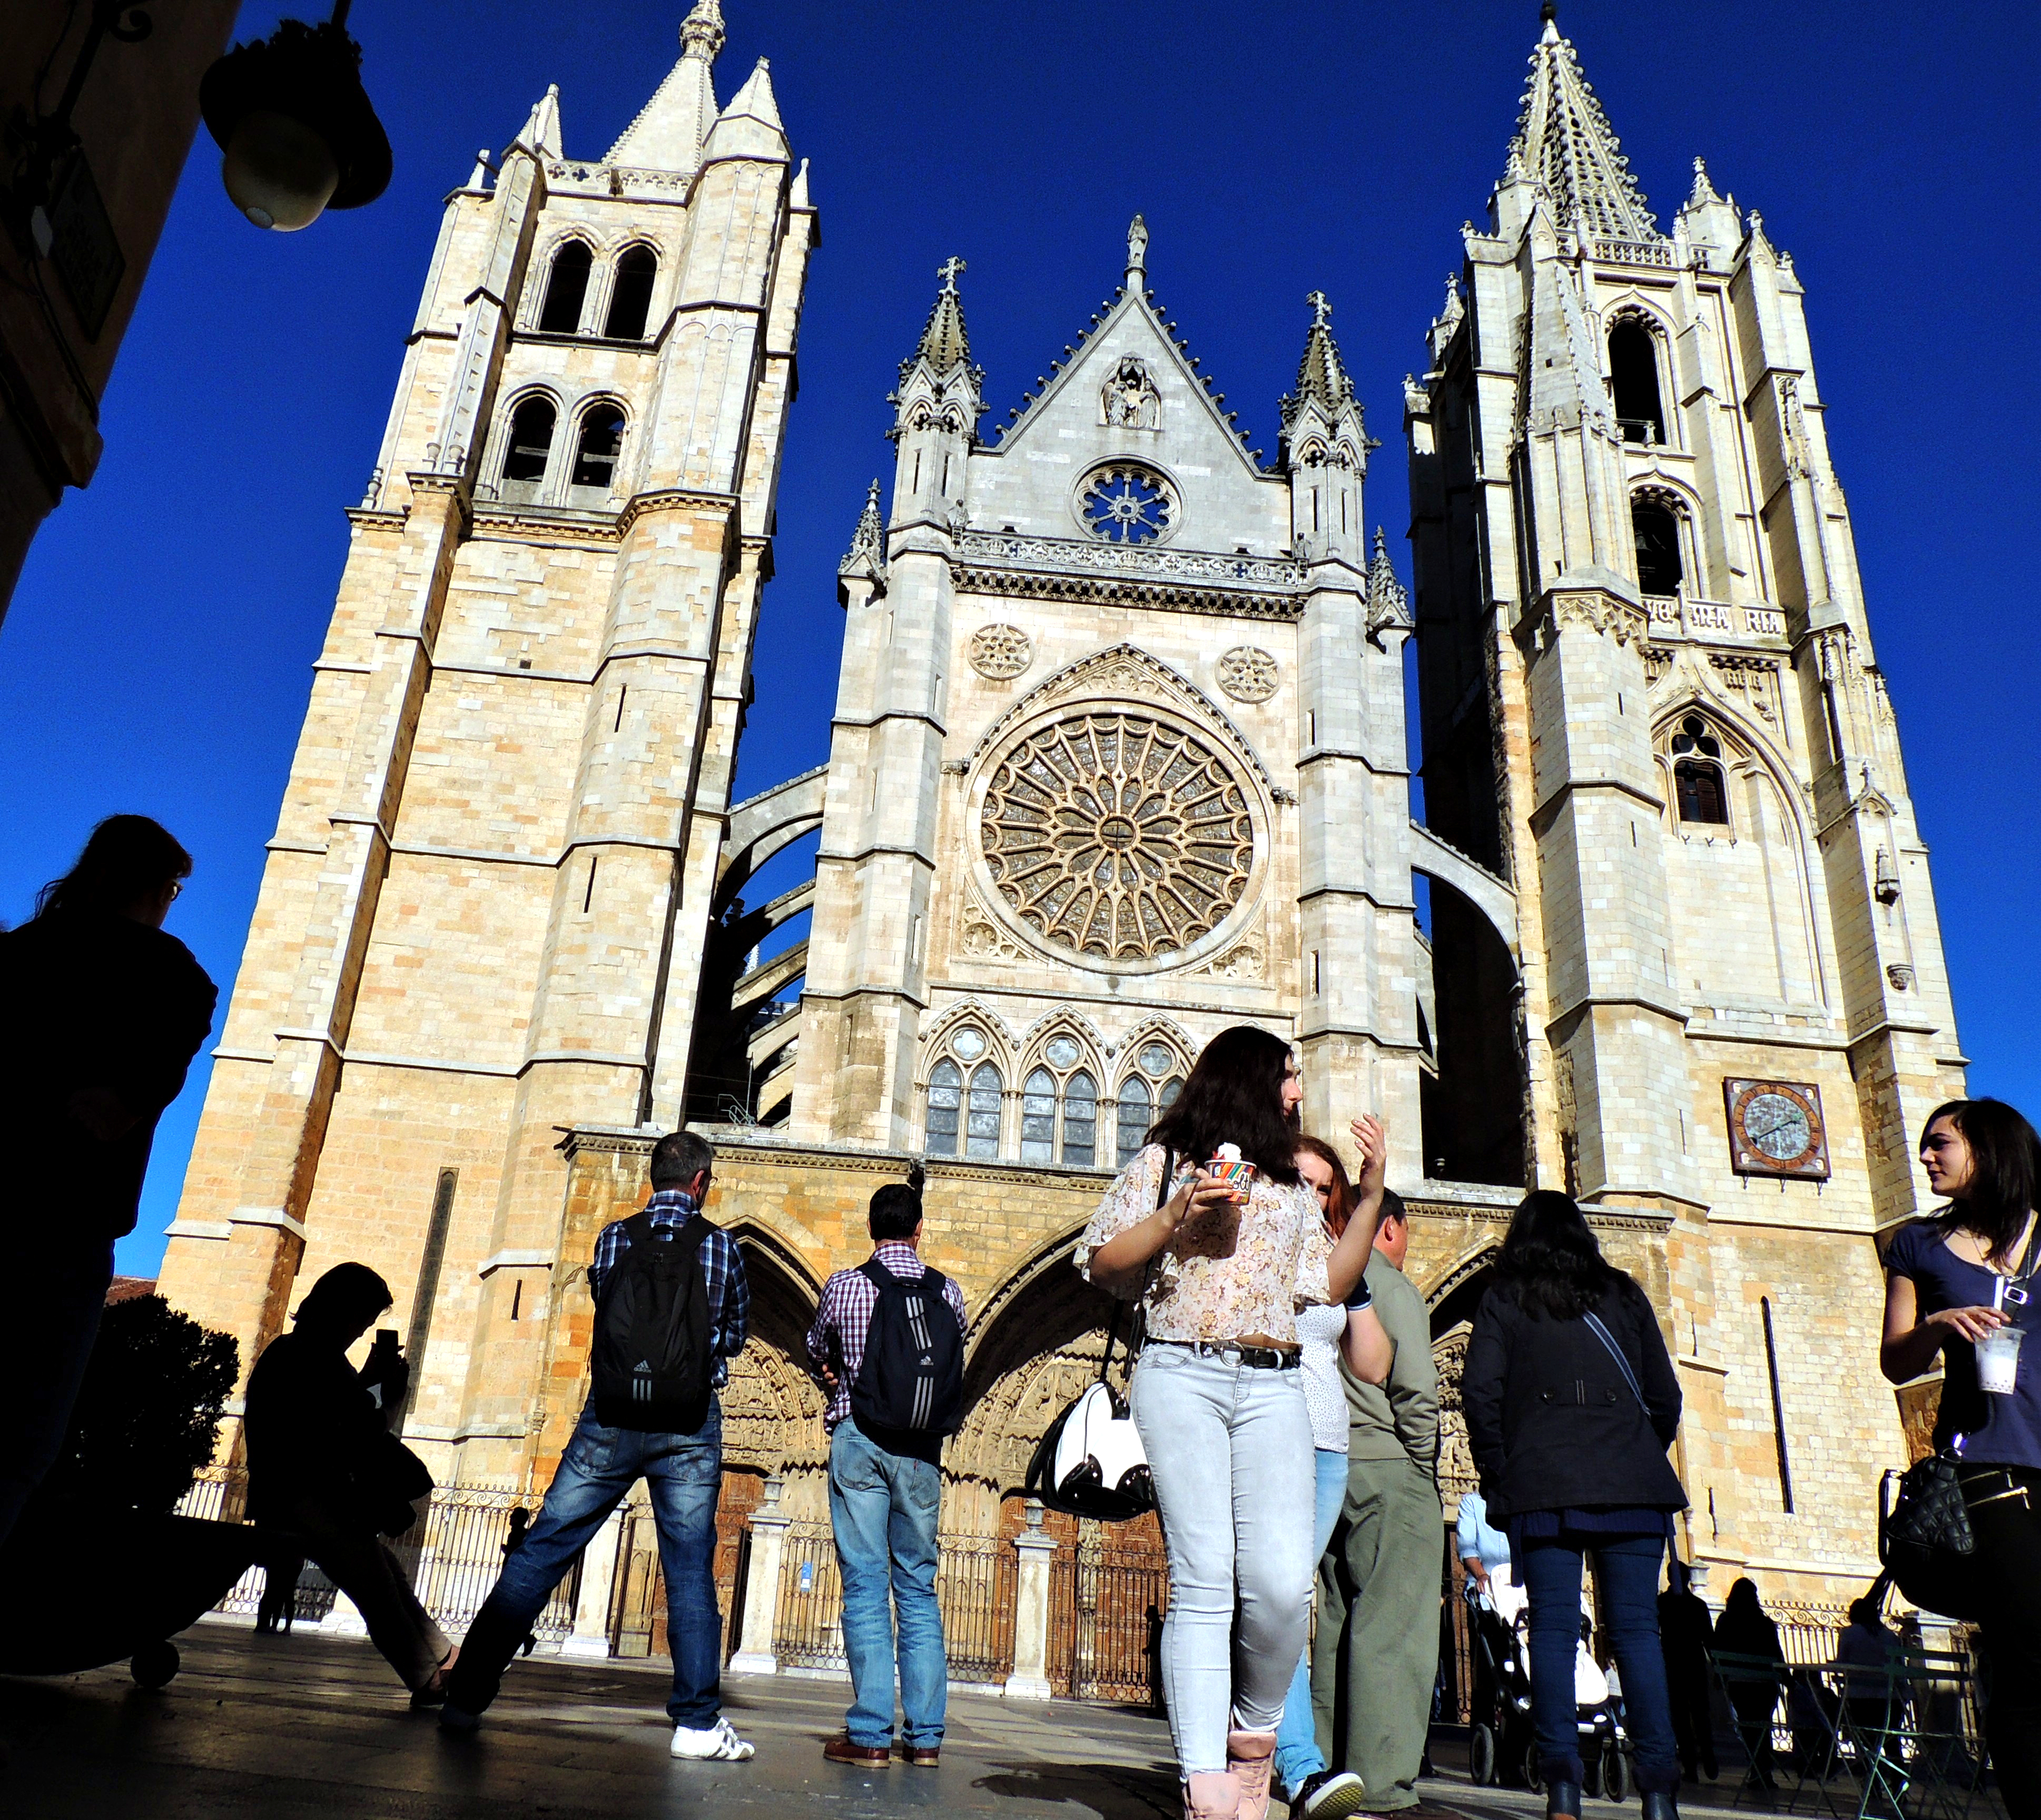
europe, landmark, cathedral, tourism, place of worship, art, spain, espagne, europa, arte, catedral, leon, gotico, espanha, historia, espana, castillaleon, iglesias, artereligioso, catedraldeleon, provincialeon, igrexas, provinciadeleon